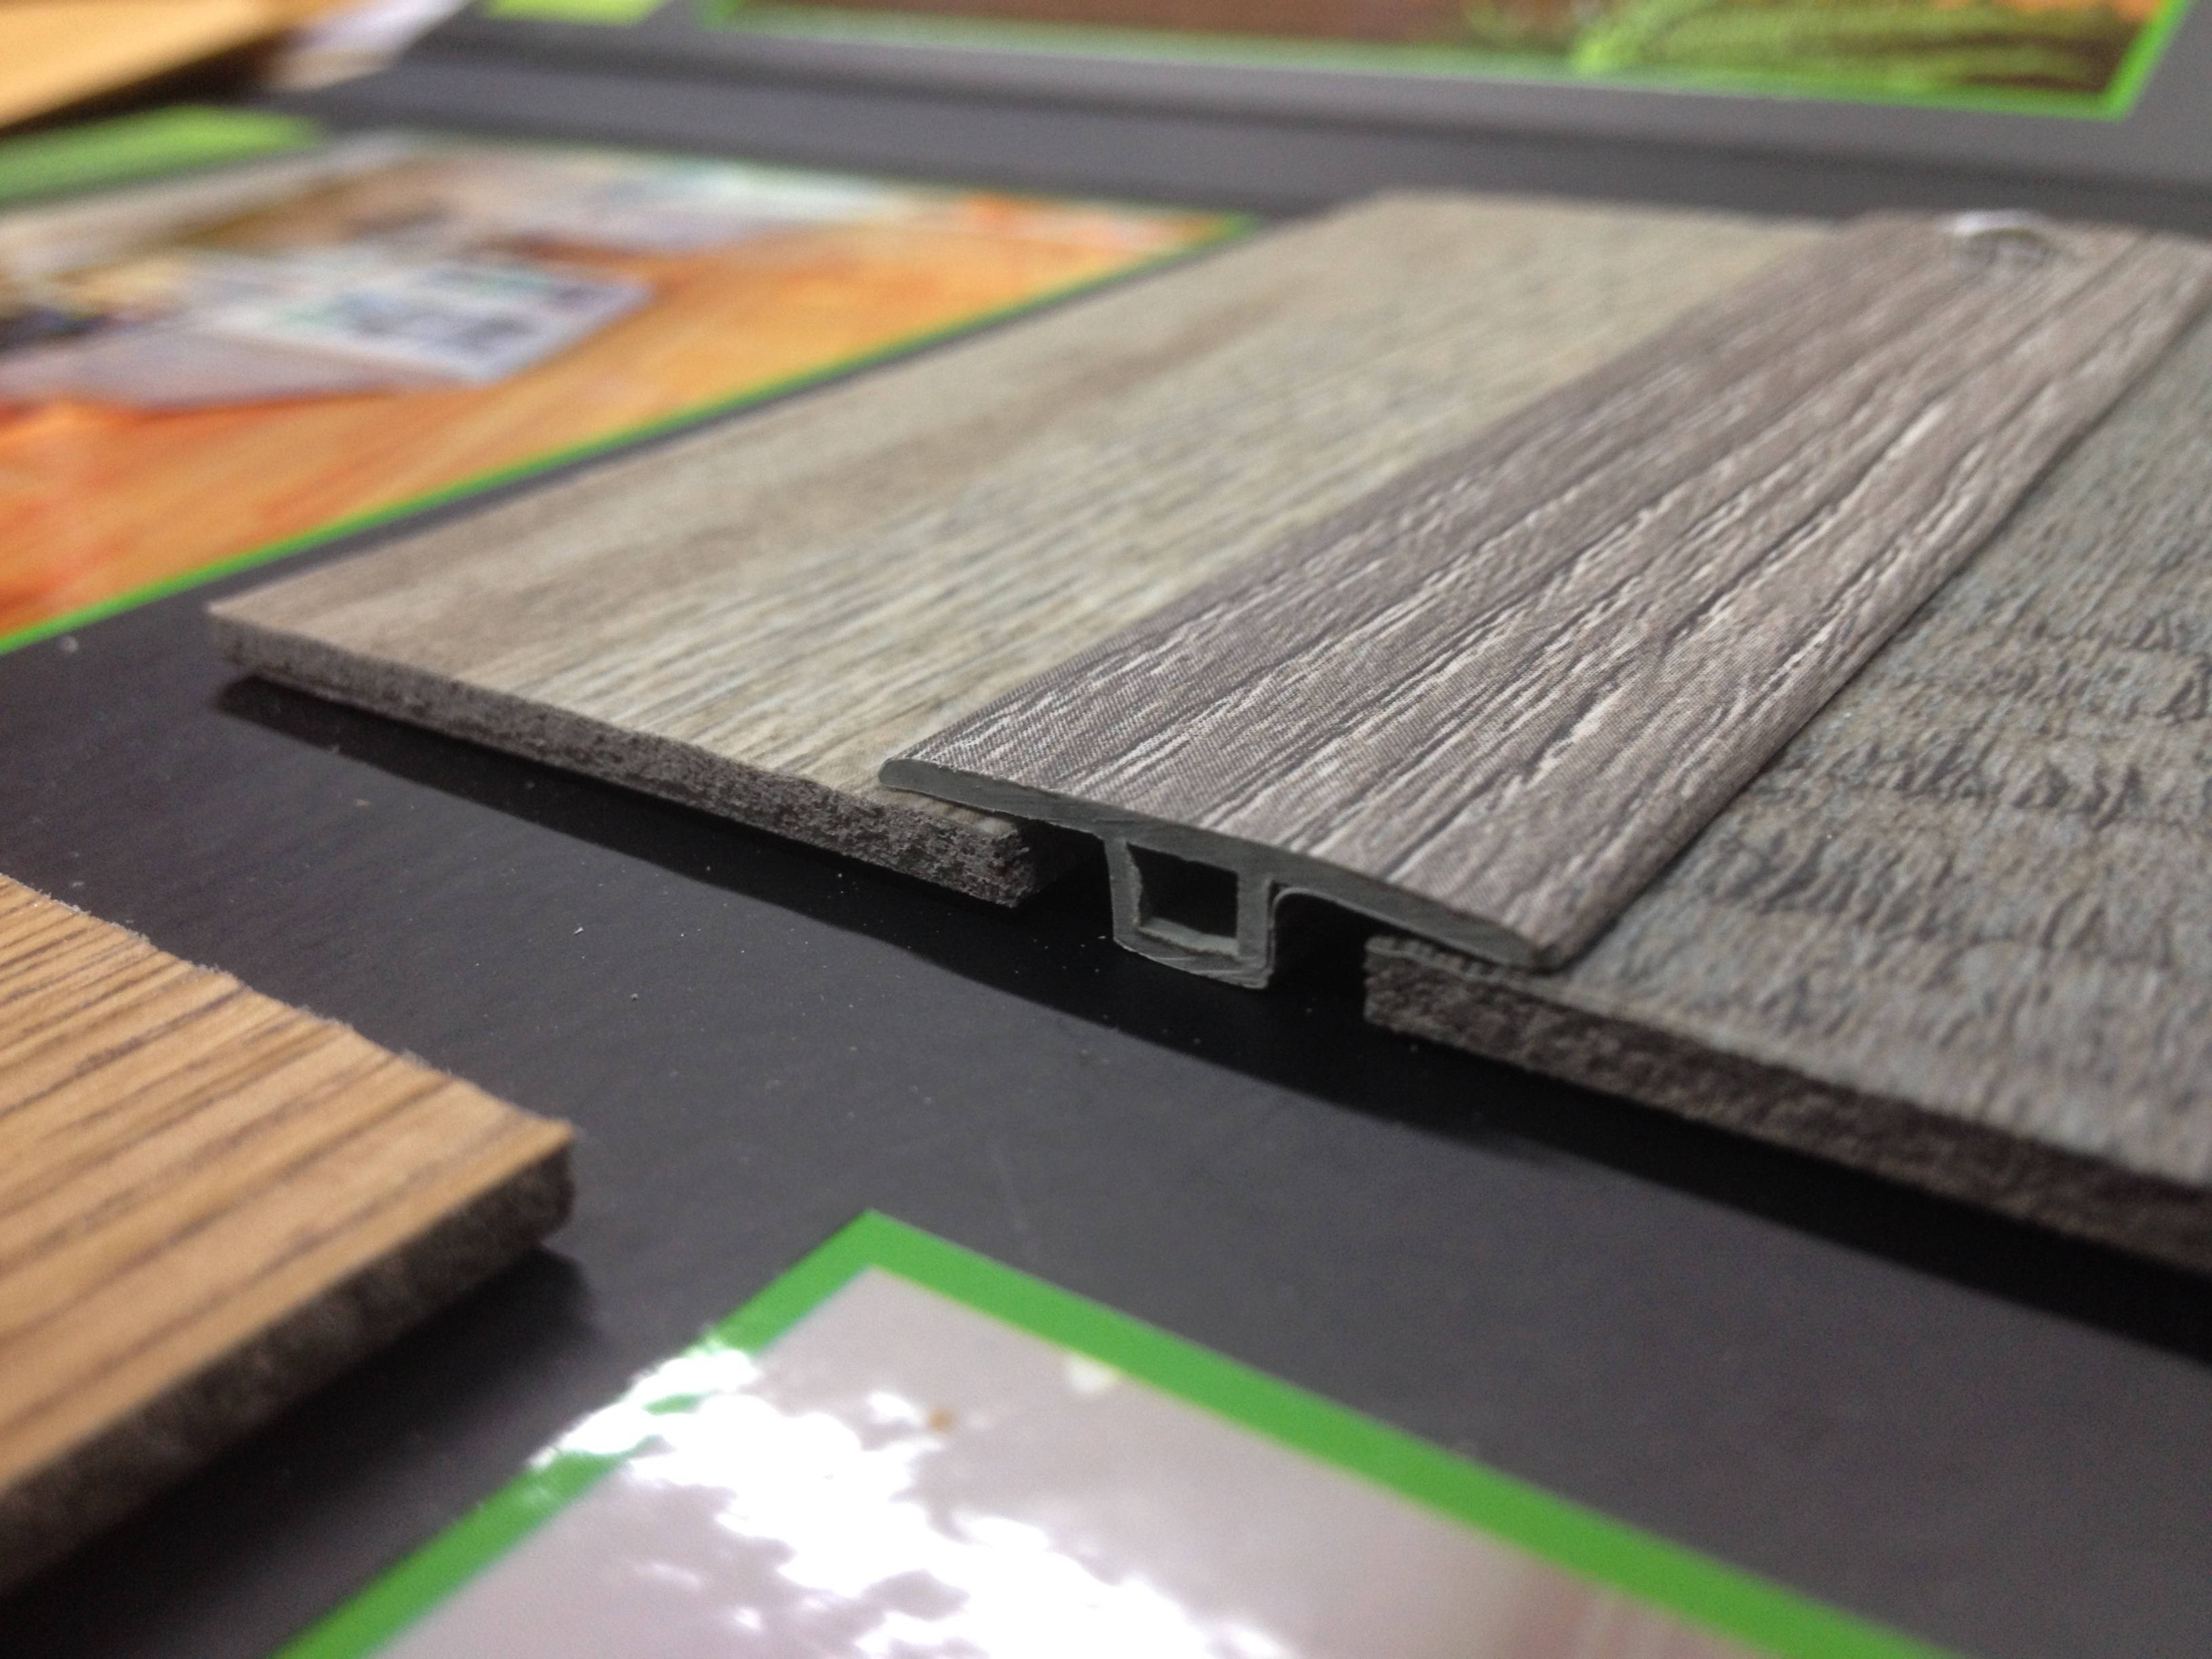
table, wood, floor, art, connect, class, sharing, flooring, plywood